M8 armored gun system

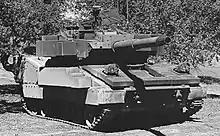
An AGS with level III armor

In 2015, the U.S. Army articulated a requirement for a Mobile Protected Firepower system to replace the Mobile Gun System. In 2017, the Army formalized its requirements with a request for proposals. The MPF was defined as an air-transportable light tank to assist infantry brigades in forced entry operations. The Army sought to buy 504 MPF systems. Requirements called for a tracked vehicle armed with a 105 mm or 120 mm caliber cannon, which would not need to be air-droppable. BAE Systems (which bought United Defense in 2005) entered a modernized AGS into the MPF competition. In 2018, the Army selected bids from GDLS and BAE to build 12 prototypes each. BAE began delivering the prototype vehicles to the Army in December 2020, although the last of these were delivered behind schedule after testing had begun. The Army's evaluation of BAE and General Dynamics prototypes at Fort Bragg, North Carolina, continued through August. In February 2022, BAE was eliminated from the competition due to noncompliance issues, leaving the General Dynamics Griffin as the only remaining MPF entry. In June 2022, the Army selected the Griffin as the winner of the MPF competition. The GDLS Griffin was later type classified as the M10 Booker.